House at 380 Albion Street

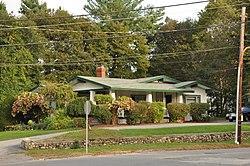

The House at 380 Albion Street in Wakefield, Massachusetts is one of the finest Bungalow/Craftsman style houses in the town. It was built c. 1910 in a then-rural part of Wakefield that been annexed from Stoneham in the 1880s. The house was listed on the National Register of Historic Places in 1989.